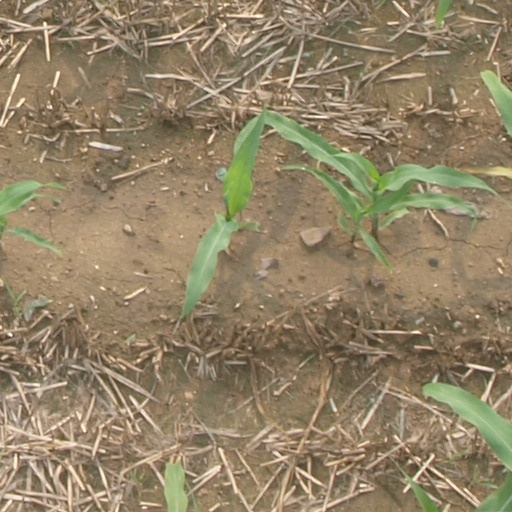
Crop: maize; corn